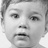
Emotion: neutral